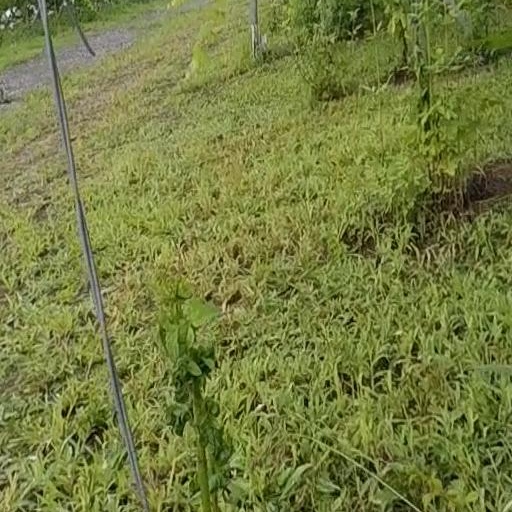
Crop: grape